Daniel Arshack

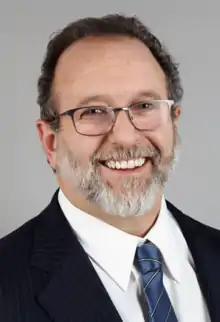
Daniel Arshack in 2014

Daniel "Dan" Arshack (born March 30, 1956) is an American criminal defense attorney, co-founder of The Bronx Defenders, managing partner of the law firm Arshack, Hajek and Lehrman, PLLC, and a founding member of the International Criminal Bar, which was created to promote "the development of an independent legal profession and practice before the International Criminal Court." Arshack, who has been a defender for his entire career and "has never put anyone behind bars as either a prosecutor or government counsel," is known for his expertise on international criminal justice issues, lawyer trainings, and anti-death penalty advocacy. Arshack has conducted training for lawyers in Paris, Beirut, The Hague, Victoria, Montreal, Liberia, and New York. His specialties are trial advocacy techniques, ethics, and international criminal tribunals. He has also been an adjunct professor of trial advocacy at the Benjamin N. Cardozo School of Law in New York.